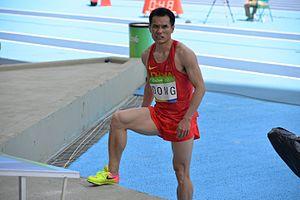
Finale du concours du triple saut à Rio 2016